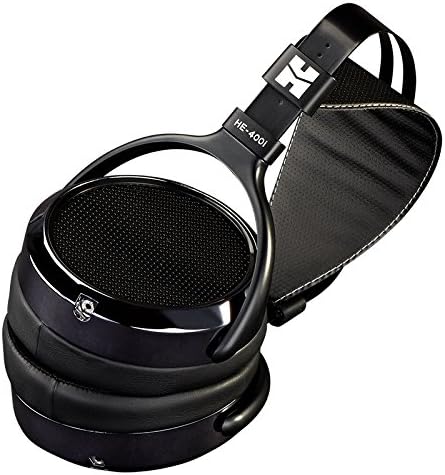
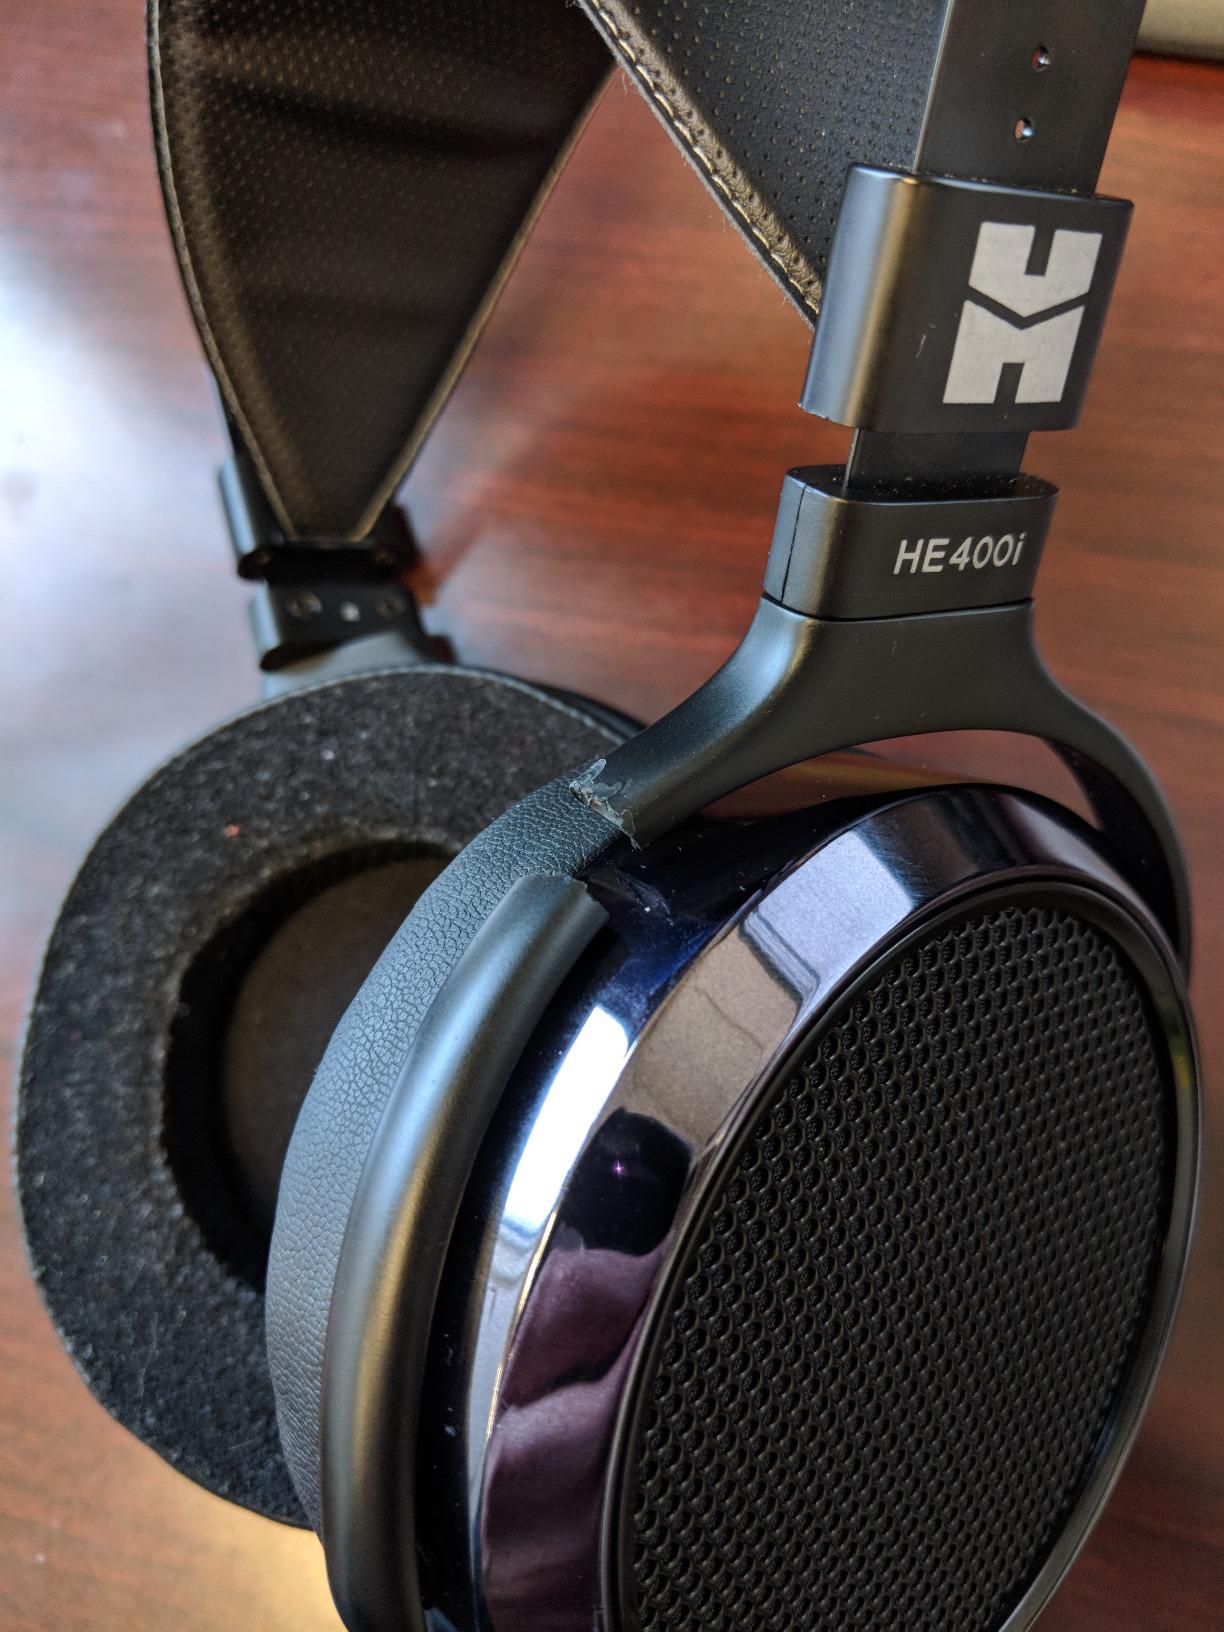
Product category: headphones
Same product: yes